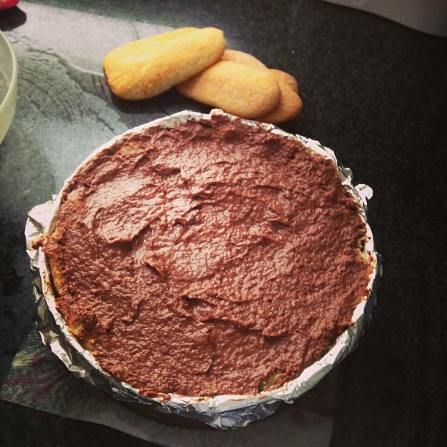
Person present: No